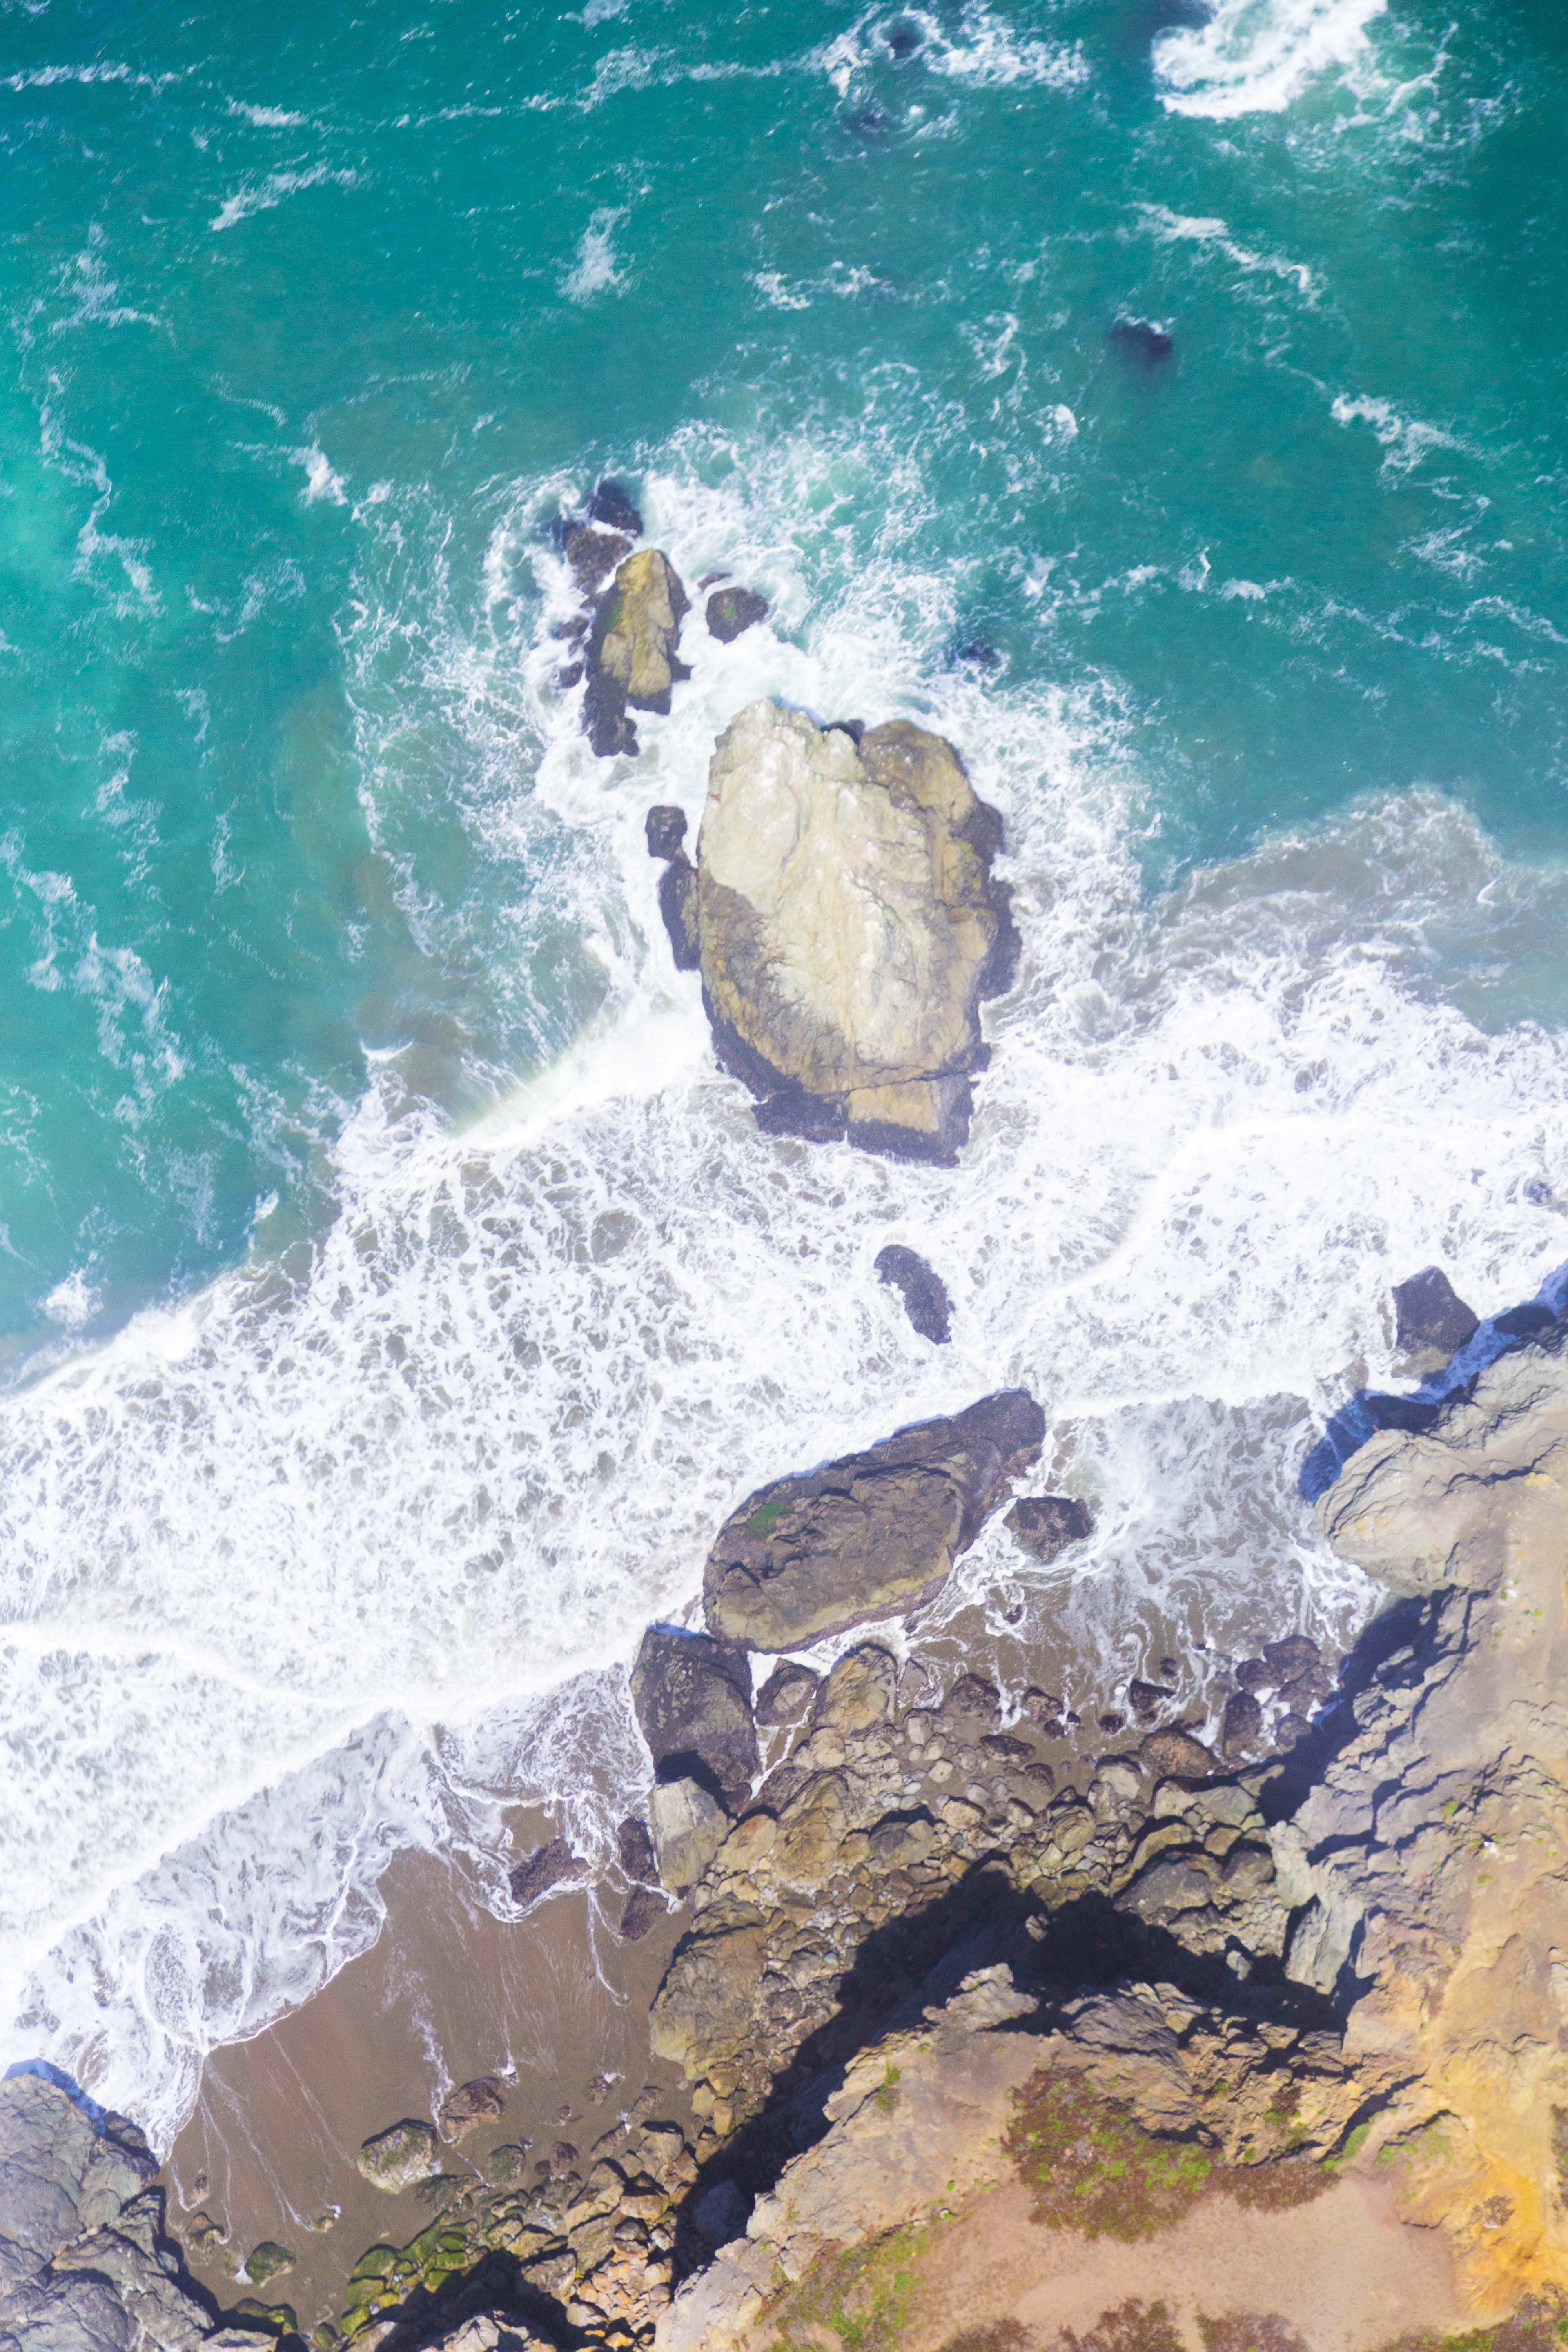
sea, coast, water, rock, ocean, wave, cliff, extreme sport, terrain, sports, wind wave